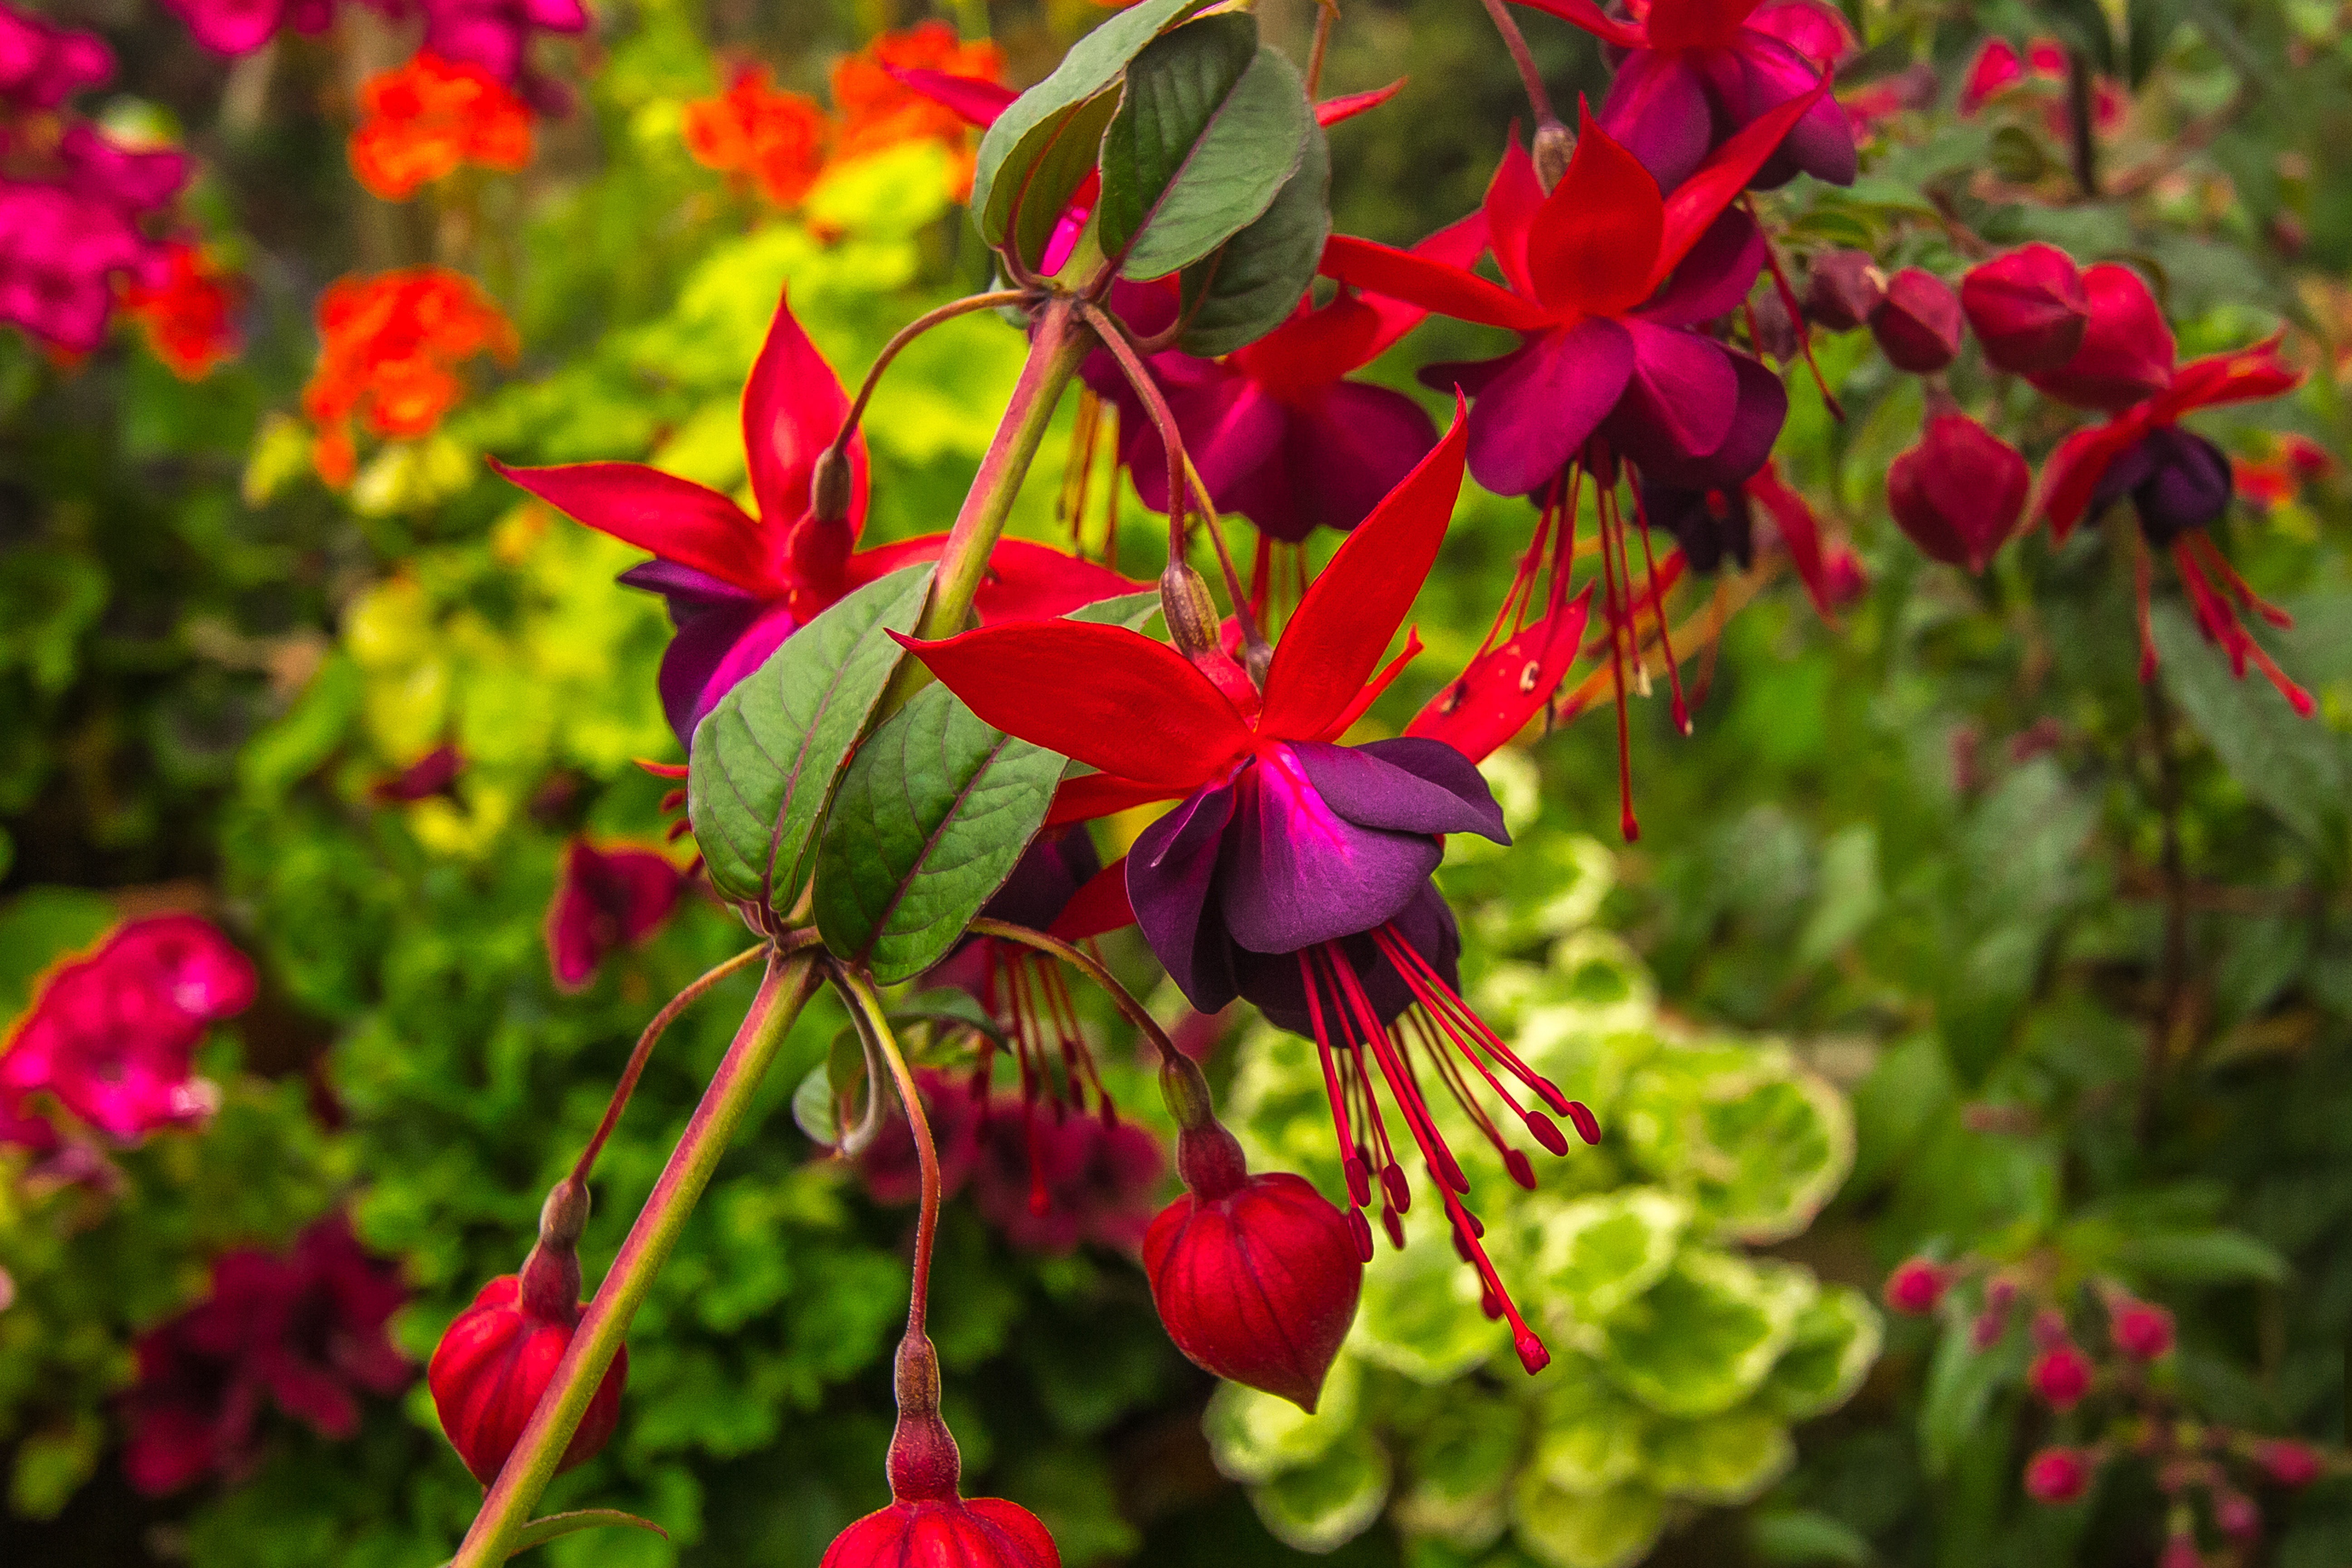
nature, blossom, plant, leaf, flower, spring, red, autumn, botany, garden, flora, wildflower, flowers, shrub, fuchsia, macro photography, flowering plant, land plant